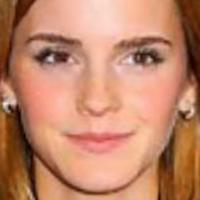
Age group: age 21-30